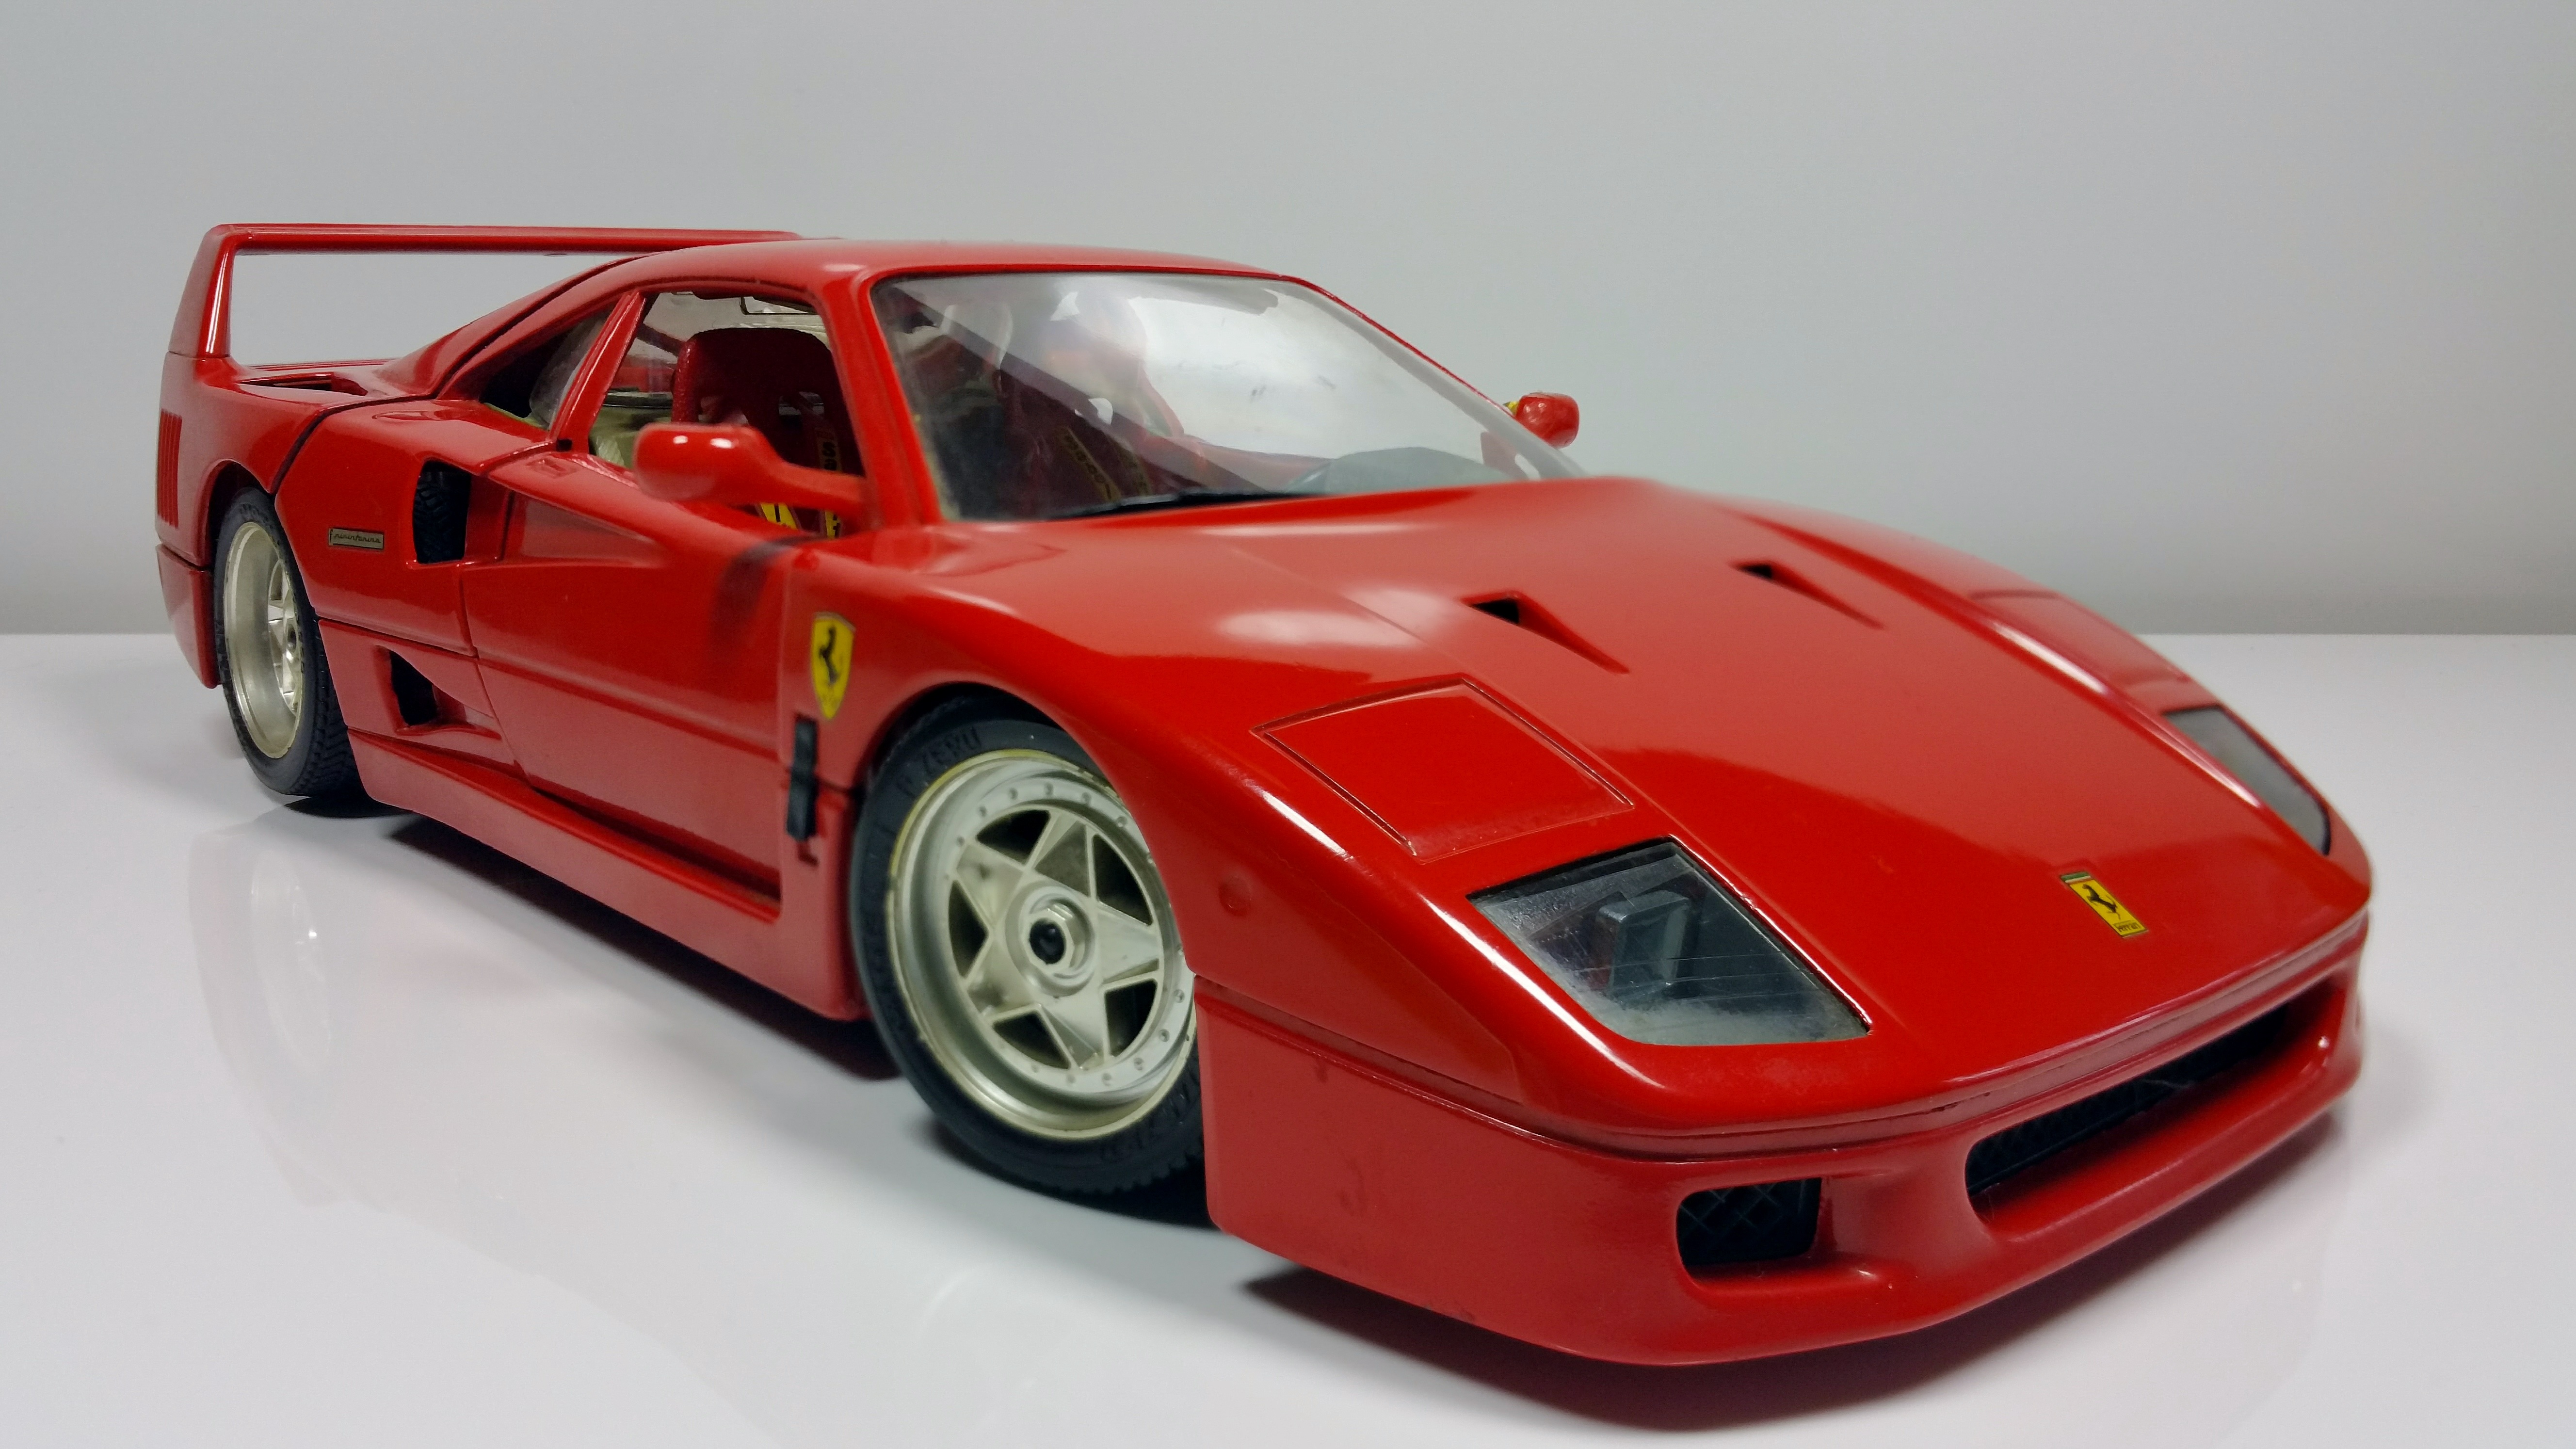
car, red, vehicle, auto, sports car, race car, supercar, ferrari, model car, land vehicle, automobile make, automotive design, luxury vehicle, ferrari spa, ferrari f430 challenge, ferrari f50 gt, ferrari f40, ferrari 288 gto, ferrari 348, ferrari testarossa, ferrari 512